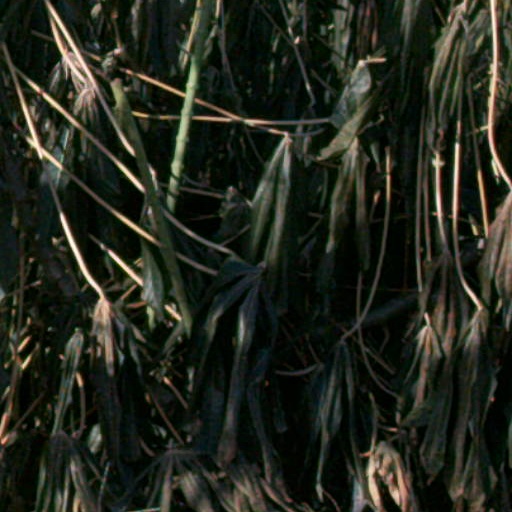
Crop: cassava